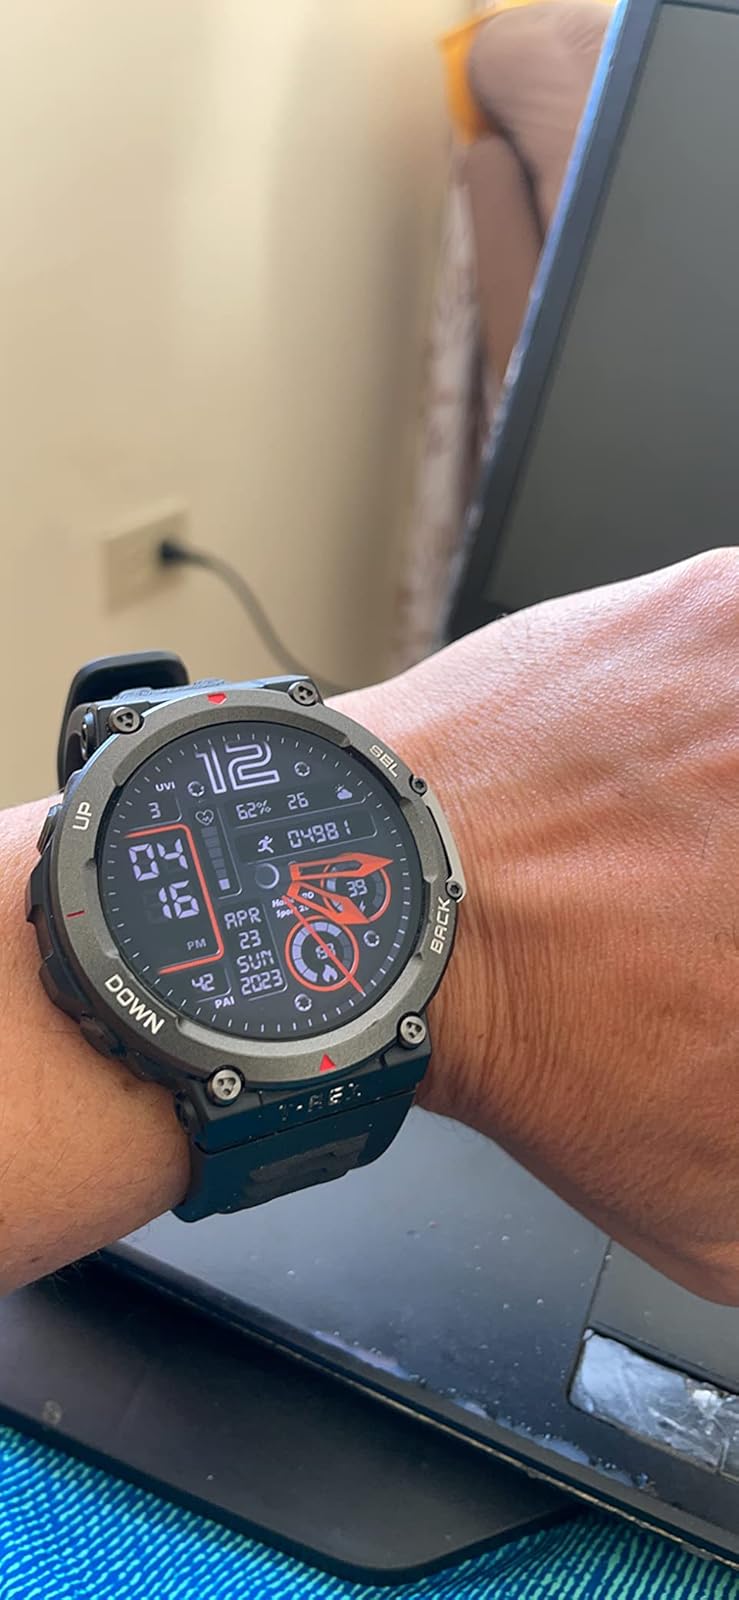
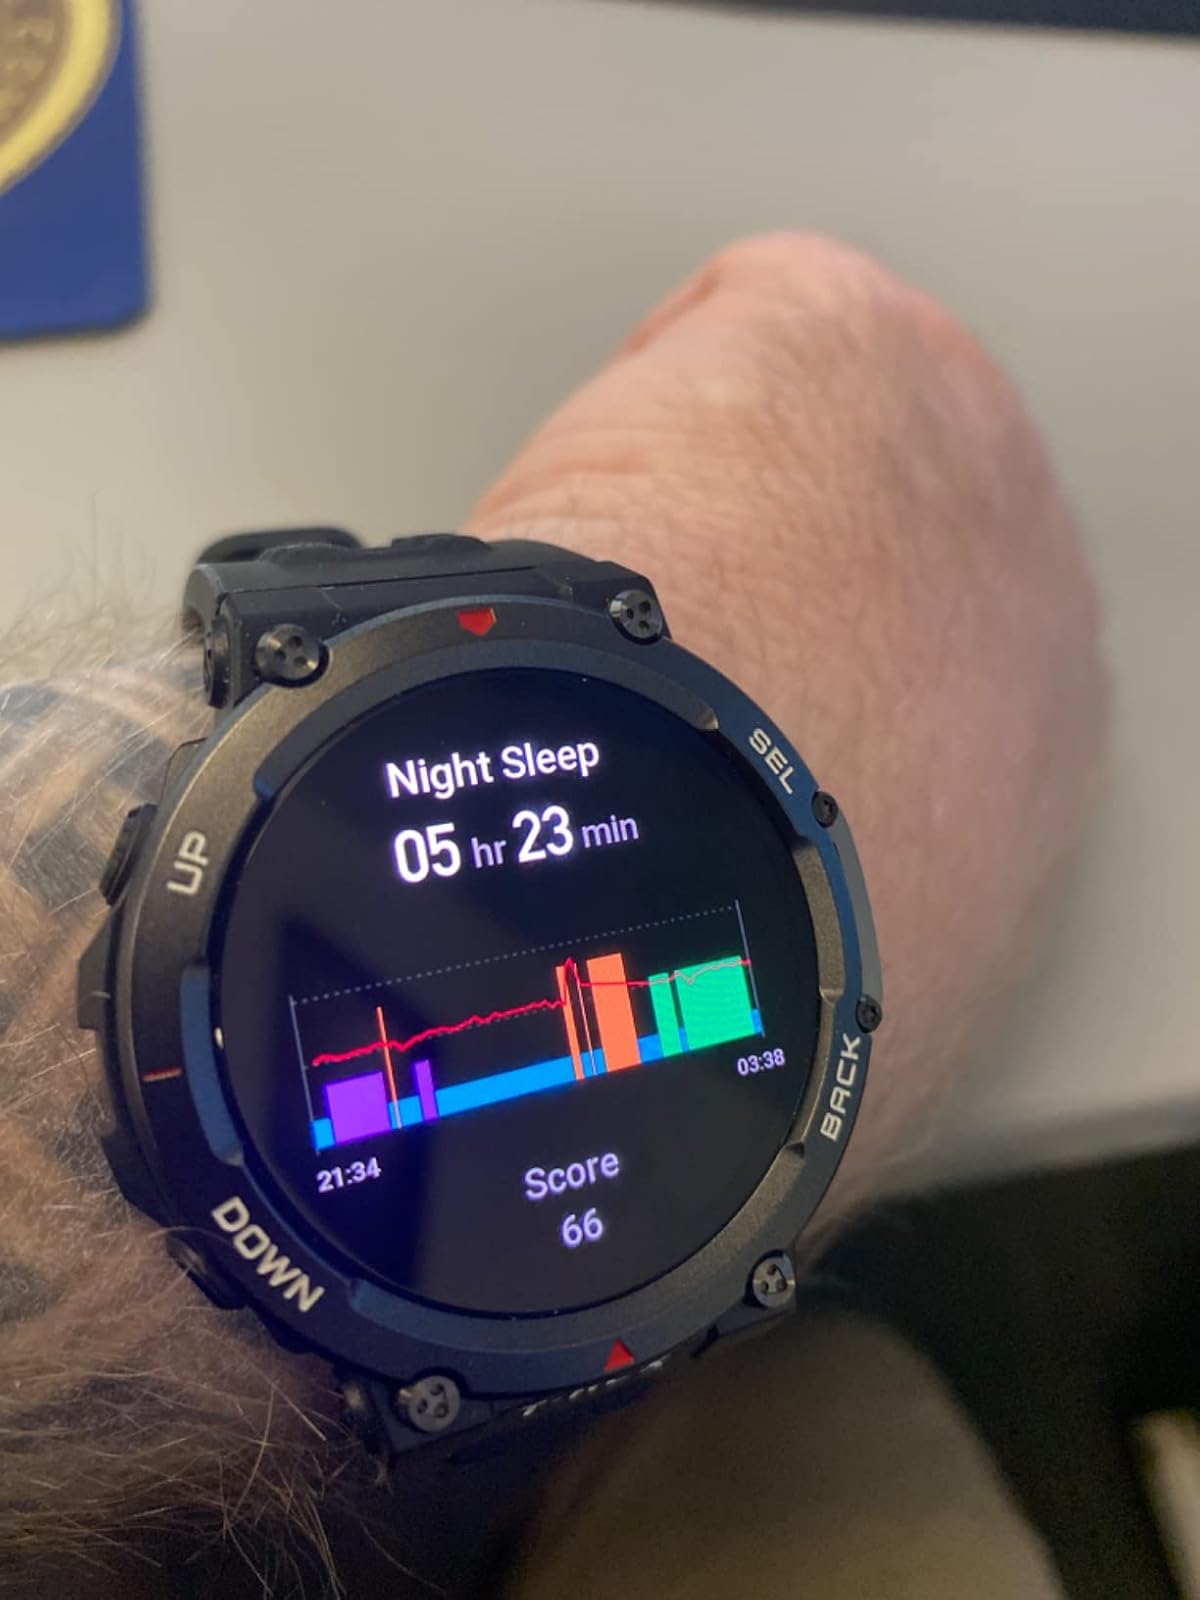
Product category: smartwatch
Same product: yes